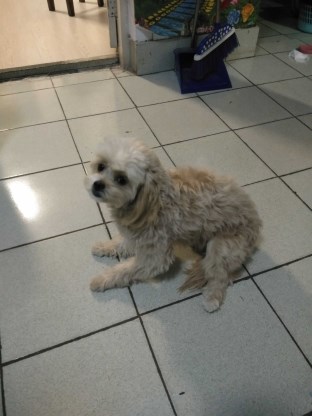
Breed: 7449-n000128-teddy